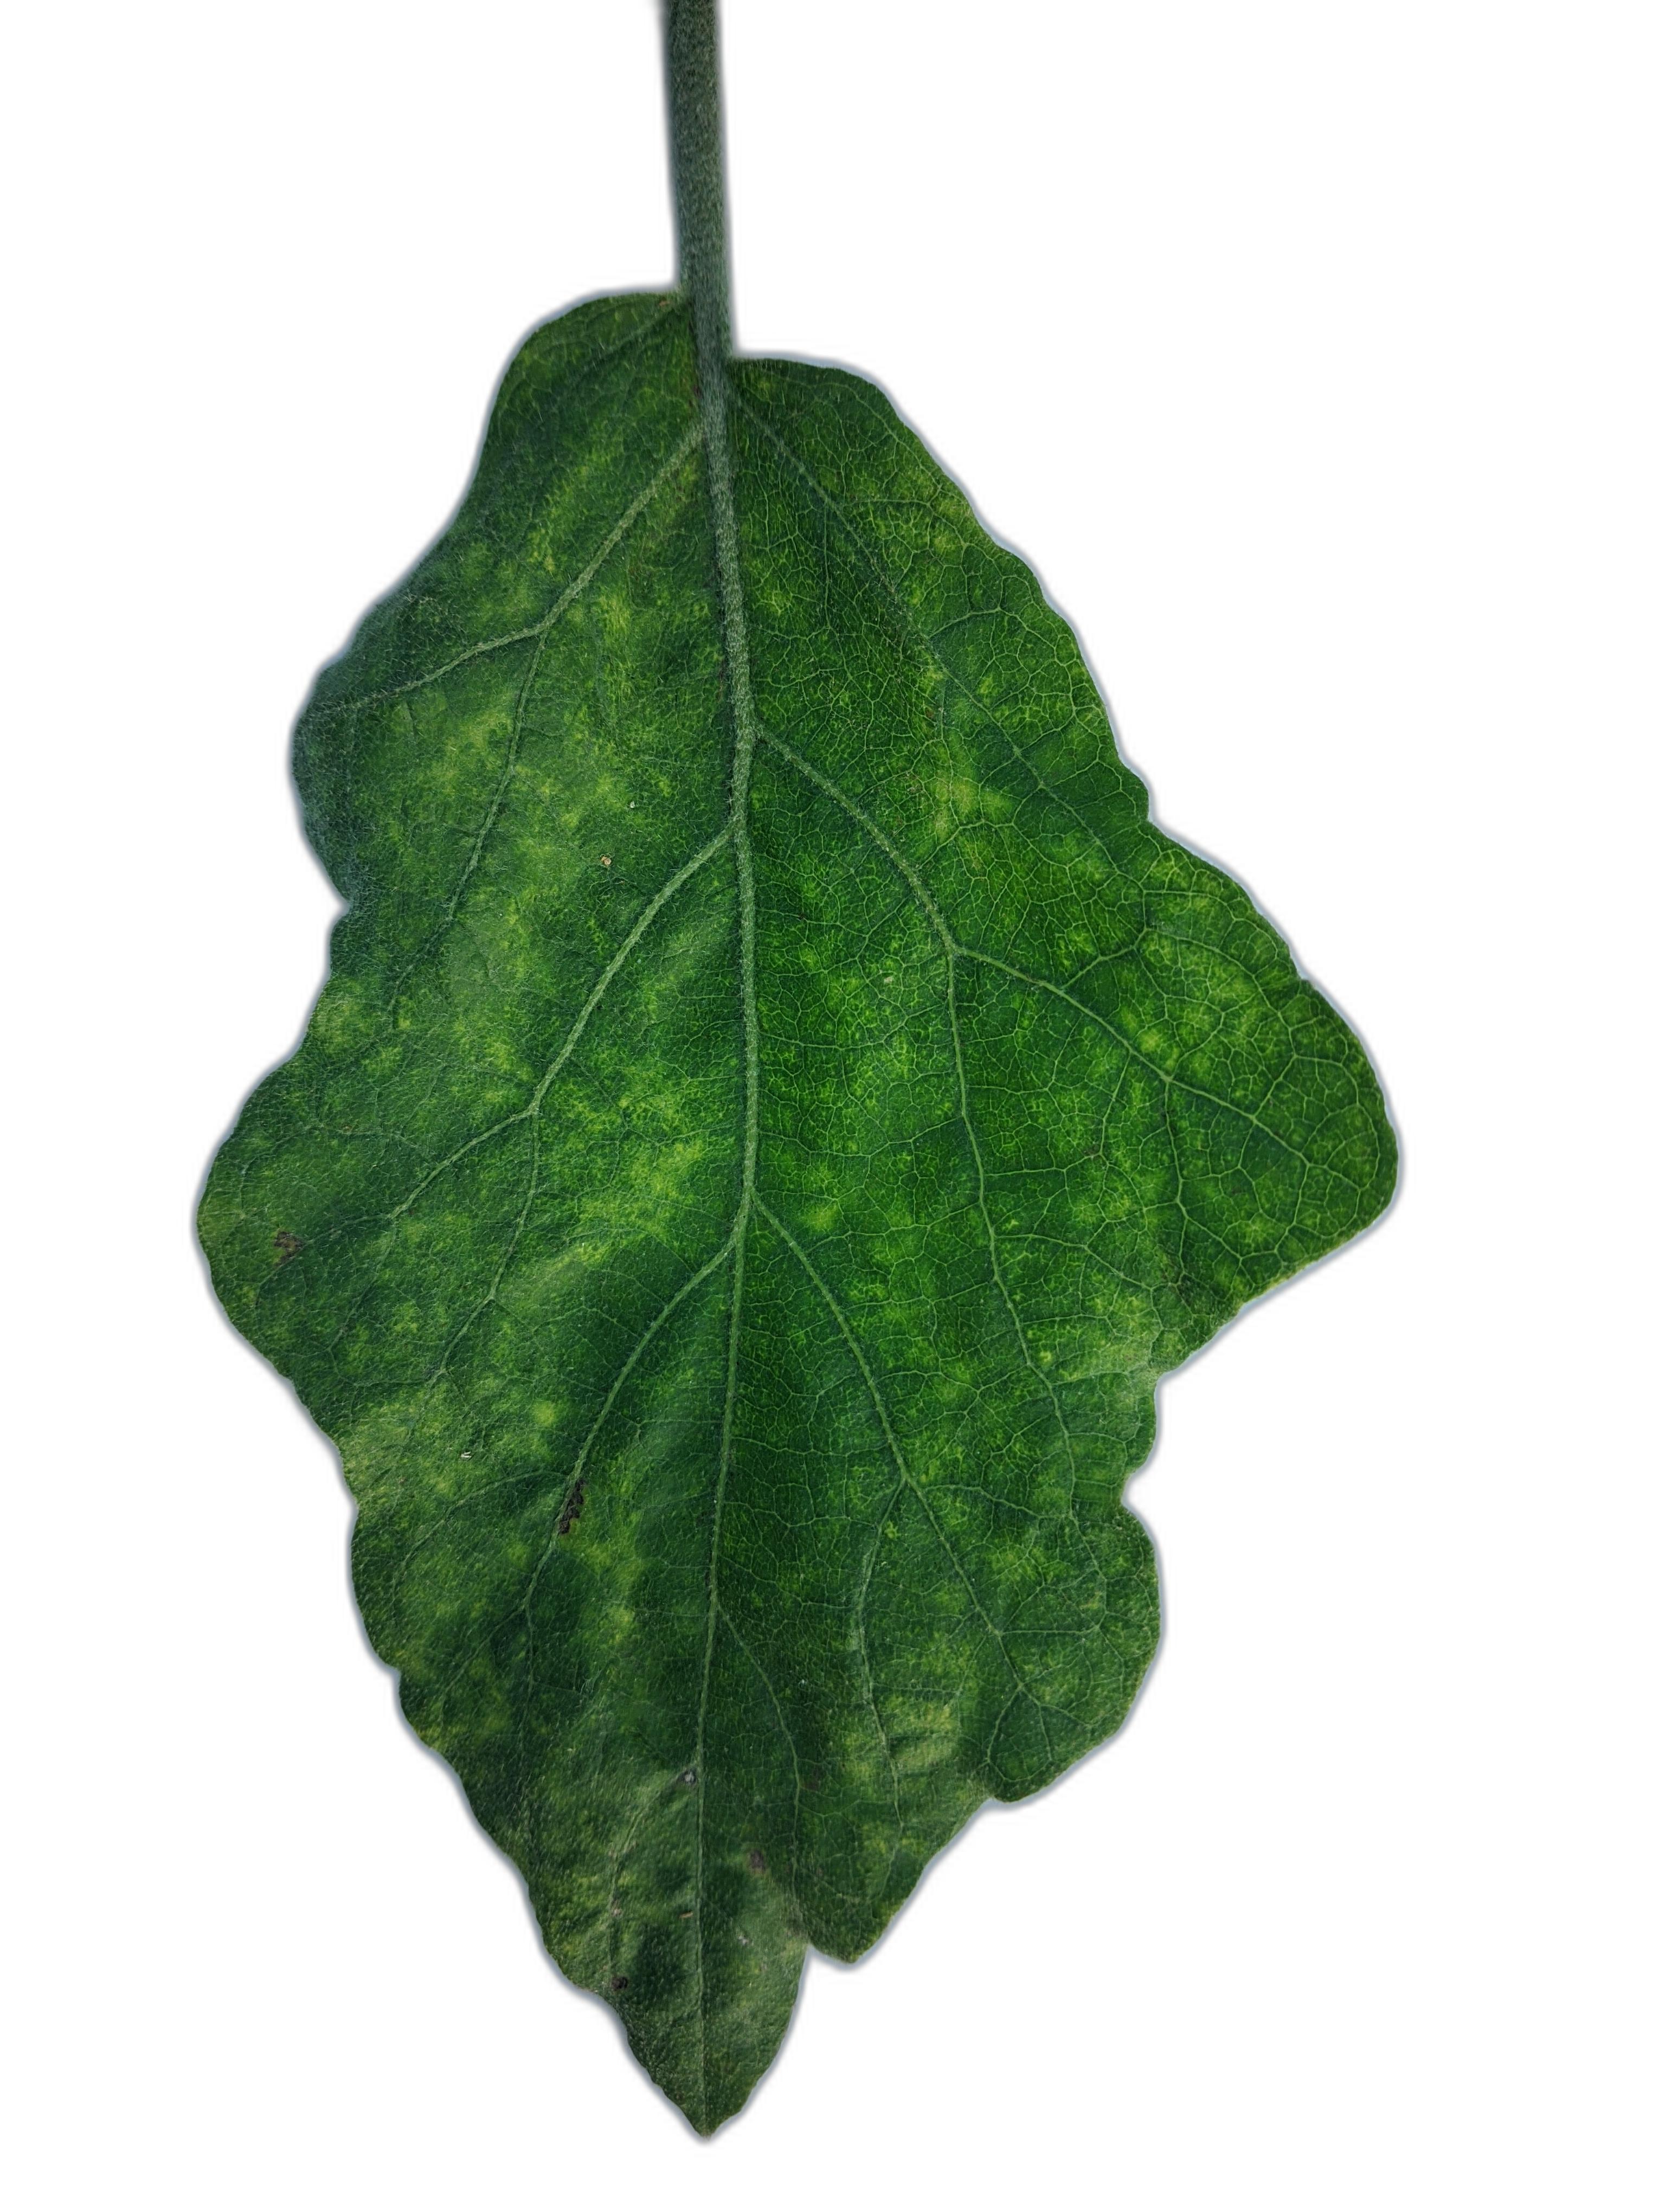
Label: Mosaic Virus Disease